Rod Arrants

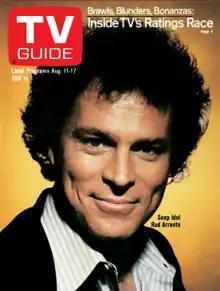
Rod Arrants on the cover of "TV Guide" in 1979

Arrants was born in Los Angeles, California, on September 5, 1944. He acted on the daytime programs "The Young and the Restless", "Another World", "Days of Our Lives" and "Search for Tomorrow", on which he played wealthy Travis Sentell.